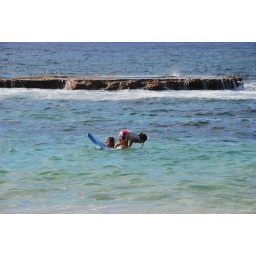
girl going head-first in the water